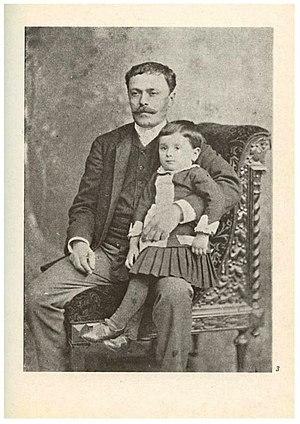
Ion Luca Caragiale est un écrivain roumain né le 1ᵉʳ février 1852 à Haimanale dans le județ de Dâmbovița et mort le 9 juin 1912 à Berlin. Caragiale est considéré comme le plus grand dramaturge roumain et l'un des plus grands écrivains roumains. Il a été élu membre de l'Académie roumaine à titre posthume.